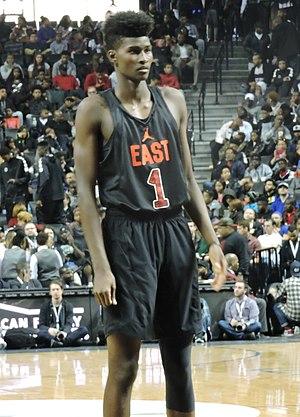
Jonathan Isaac, né le 3 octobre 1997 à Naples en Floride, est un joueur américain de basket-ball évoluant aux postes d'ailier et d'ailier fort. Il est sélectionné en 6ᵉ position de la draft 2017 de la NBA par le Orlando Magic